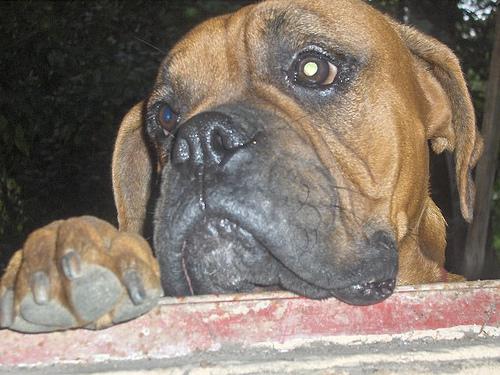
Breed: boxer